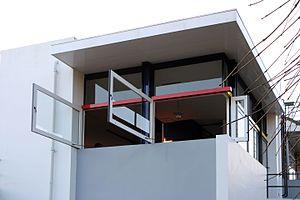
La maison Schröder de Rietveld est construite en 1924 par l'architecte néerlandais Gerrit Rietveld pour Truus Schröder, pharmacienne impliquée au sein du mouvement De Stijl. Se trouvant à Utrecht parmi d'autres villas bourgeoises, elle est désormais reconnue comme un des premiers symboles du mouvement moderne en architecture, illustration de l'aventure néoplasticiste de l'architecte néerlandais Rietveld.